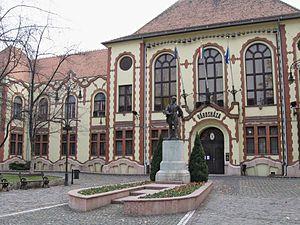
Le 20ᵉ arrondissement de Budapest ou Pesterzsébet, anciennement Erzsébetfalva, Pestszenterzsébet, est un arrondissement de Budapest, capitale de la Hongrie.